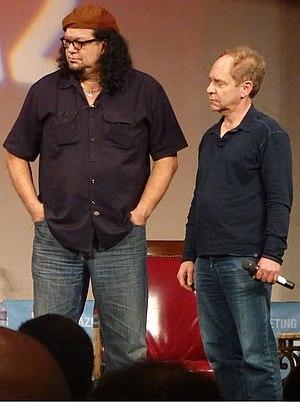
Penn et Teller est le nom d'un duo d'illusionnistes américains constitué de Penn Jillette et de Teller.